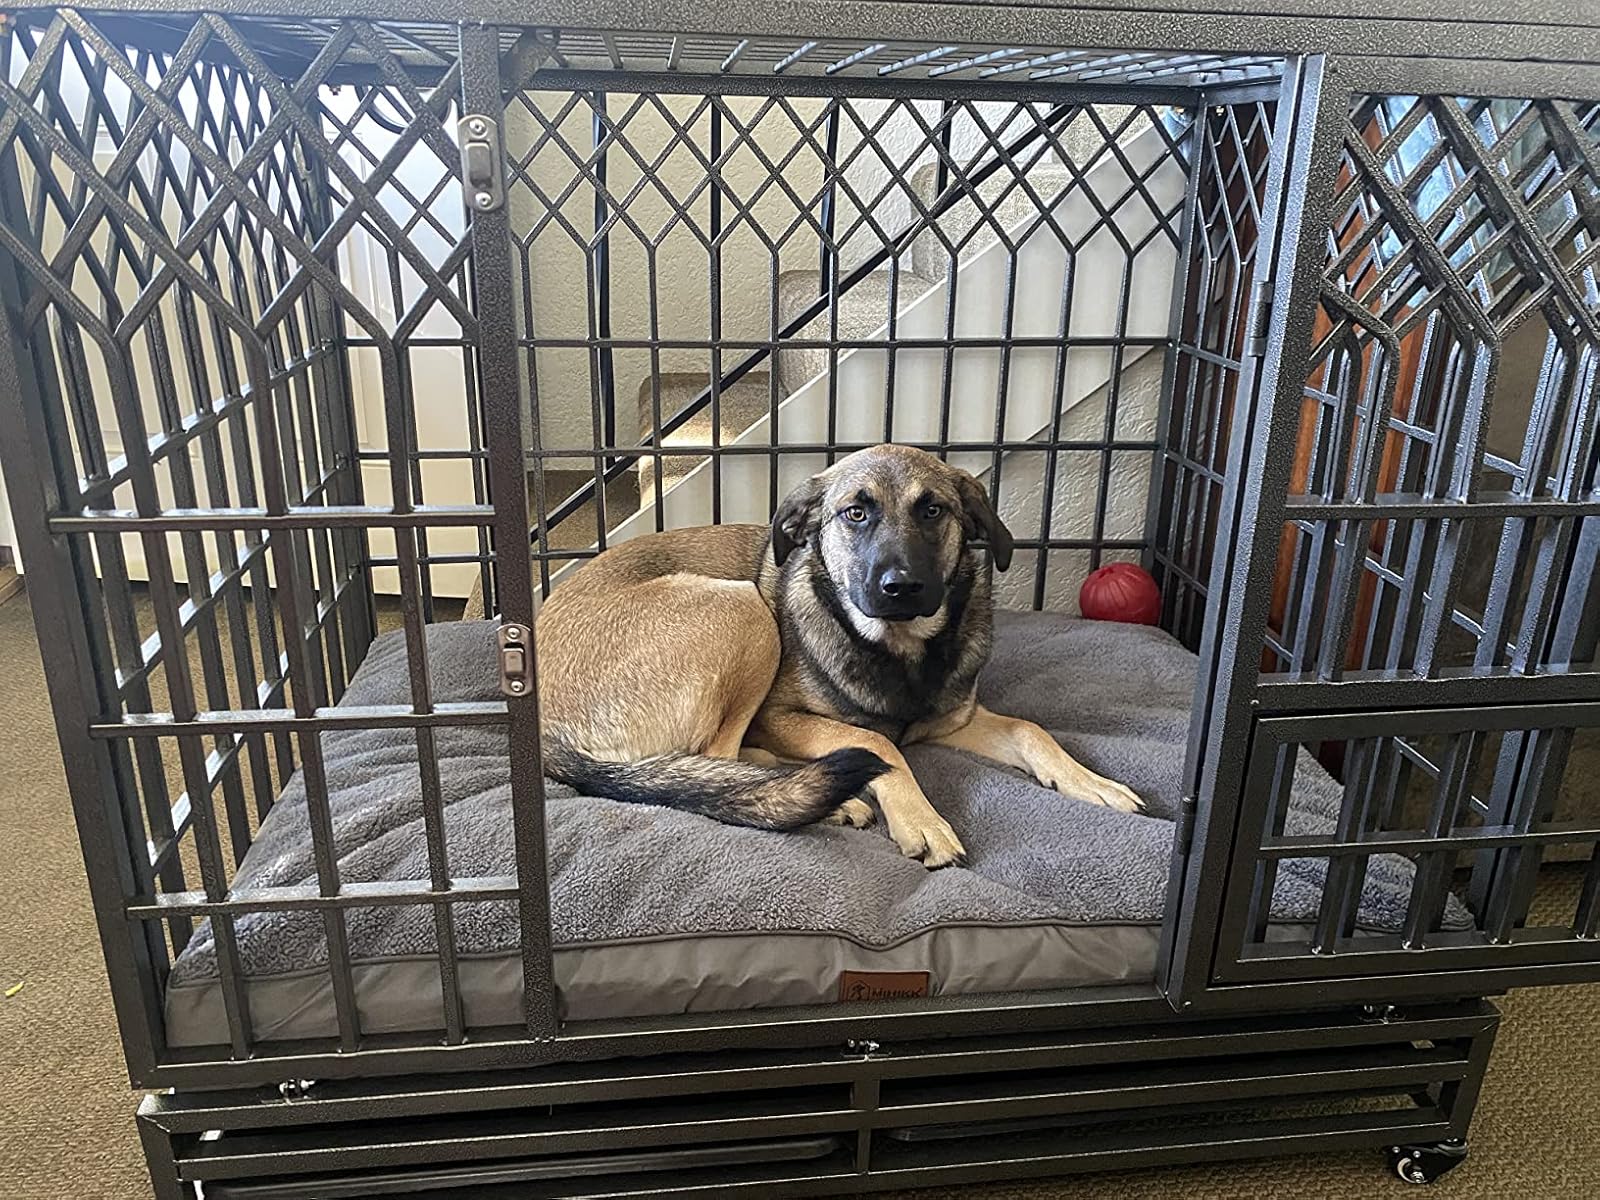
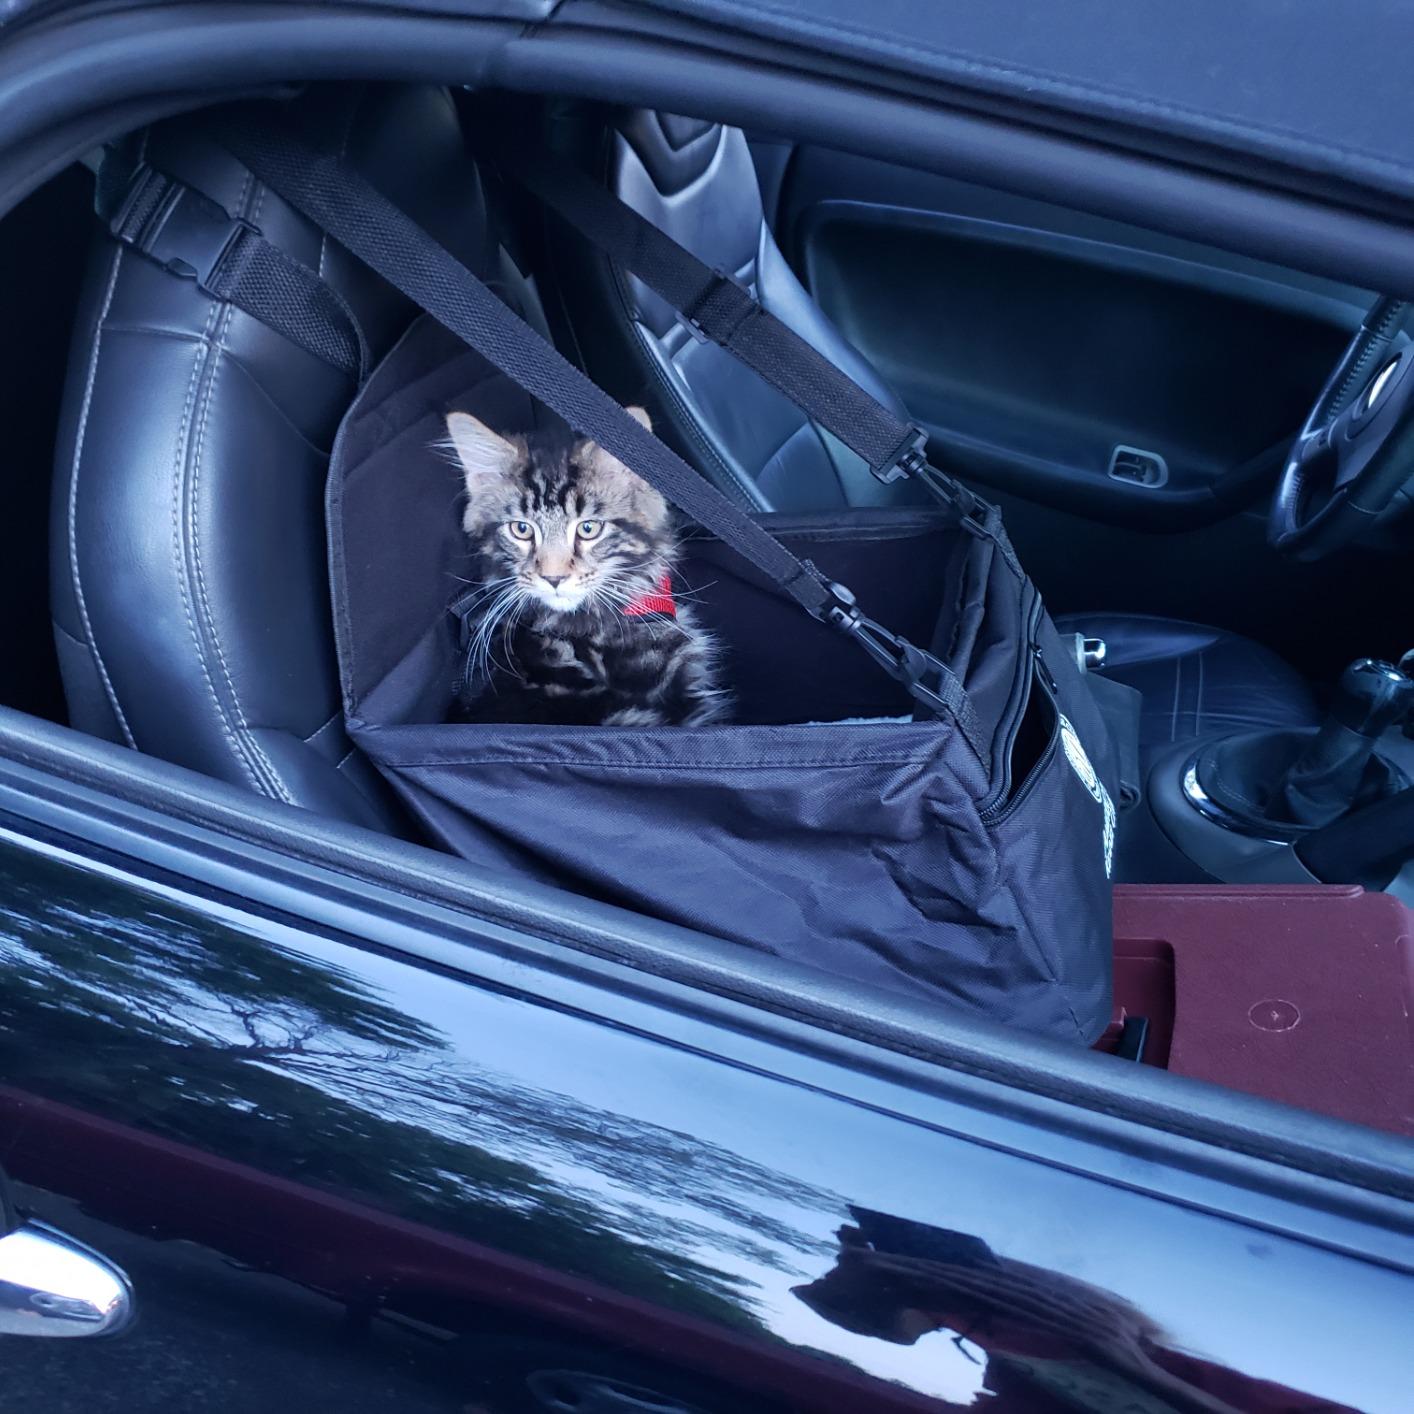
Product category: items_kennel
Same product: no